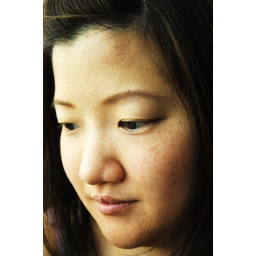
taken in natural daylight (with blue tint from windows) and reflection light from new building across ours.